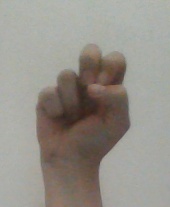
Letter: gaaf